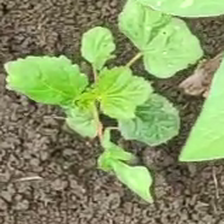
Weed species: Little_Mallow(Malva parviflora)